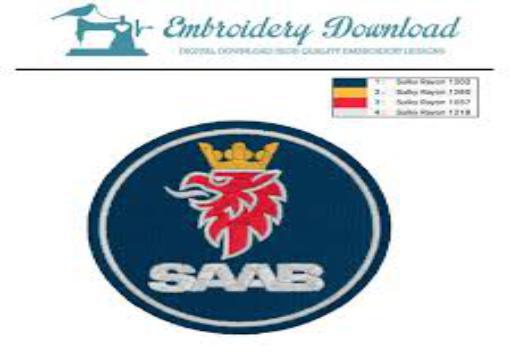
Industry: Transportation